Aftermath (Robinson novel)

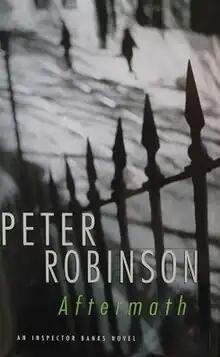
First edition

Aftermath is the 12th novel by Canadian detective fiction writer Peter Robinson in the Inspector Banks series. It was published in 2001. It became the basis of the pilot episode of the British television series, "DCI Banks", which first aired in the UK in 2010.